Fornæs Lighthouse

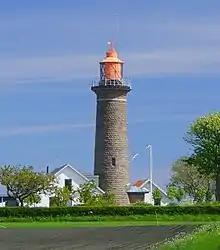

Fornæs Lighthouse in Denmark is located on the eastern tip of the Danish peninsula, Djursland by the sea, Kattegat between Denmark and Sweden, 6 kilometers north of the town Grenaa.